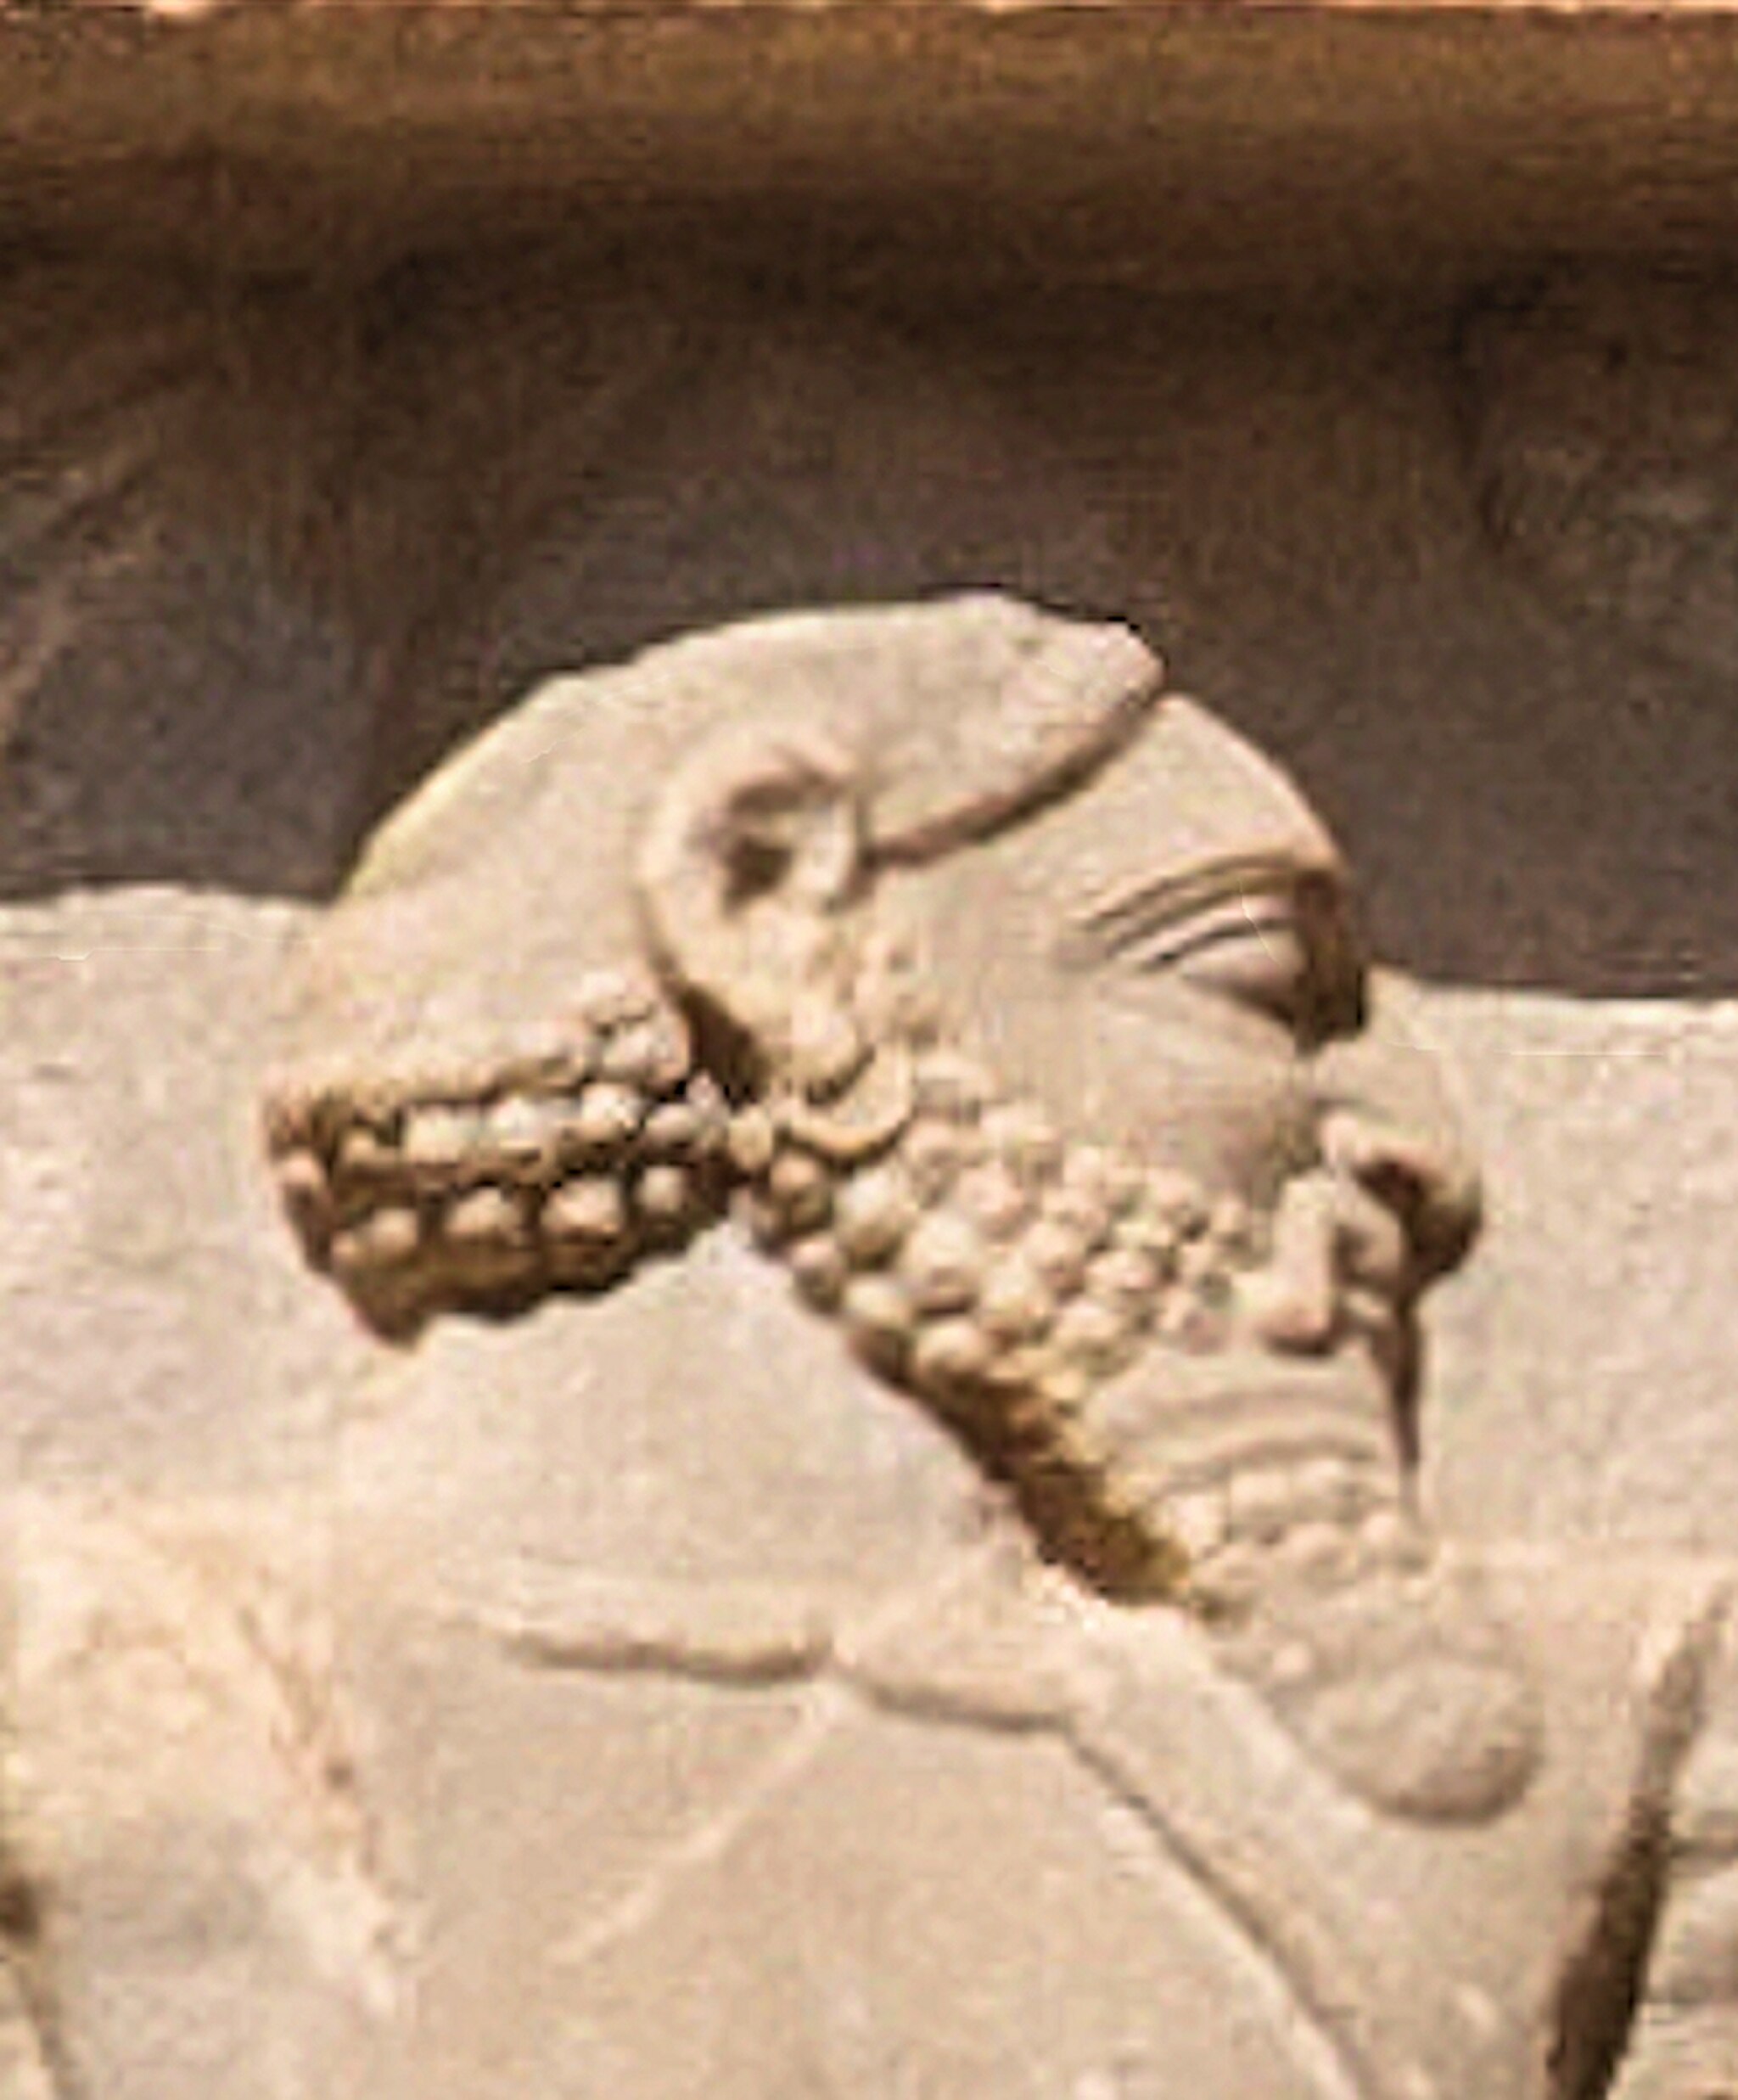
Title: Xerxes detail Hidush head
Description: Xerxes detail Hidush head
Date: 2010-04-19 15:51:50
Categories: Tomb of Xerxes I, Extracted images